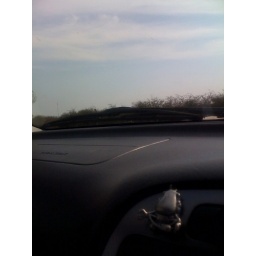
The sheep and me sit in our car together looking at the sun and blueskies, dreaming of riding dusty trails